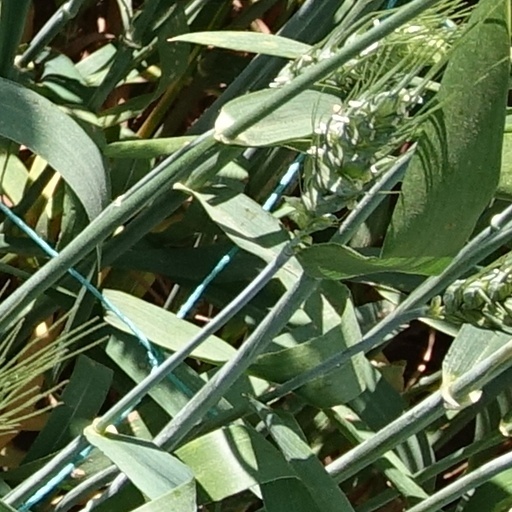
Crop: wheat